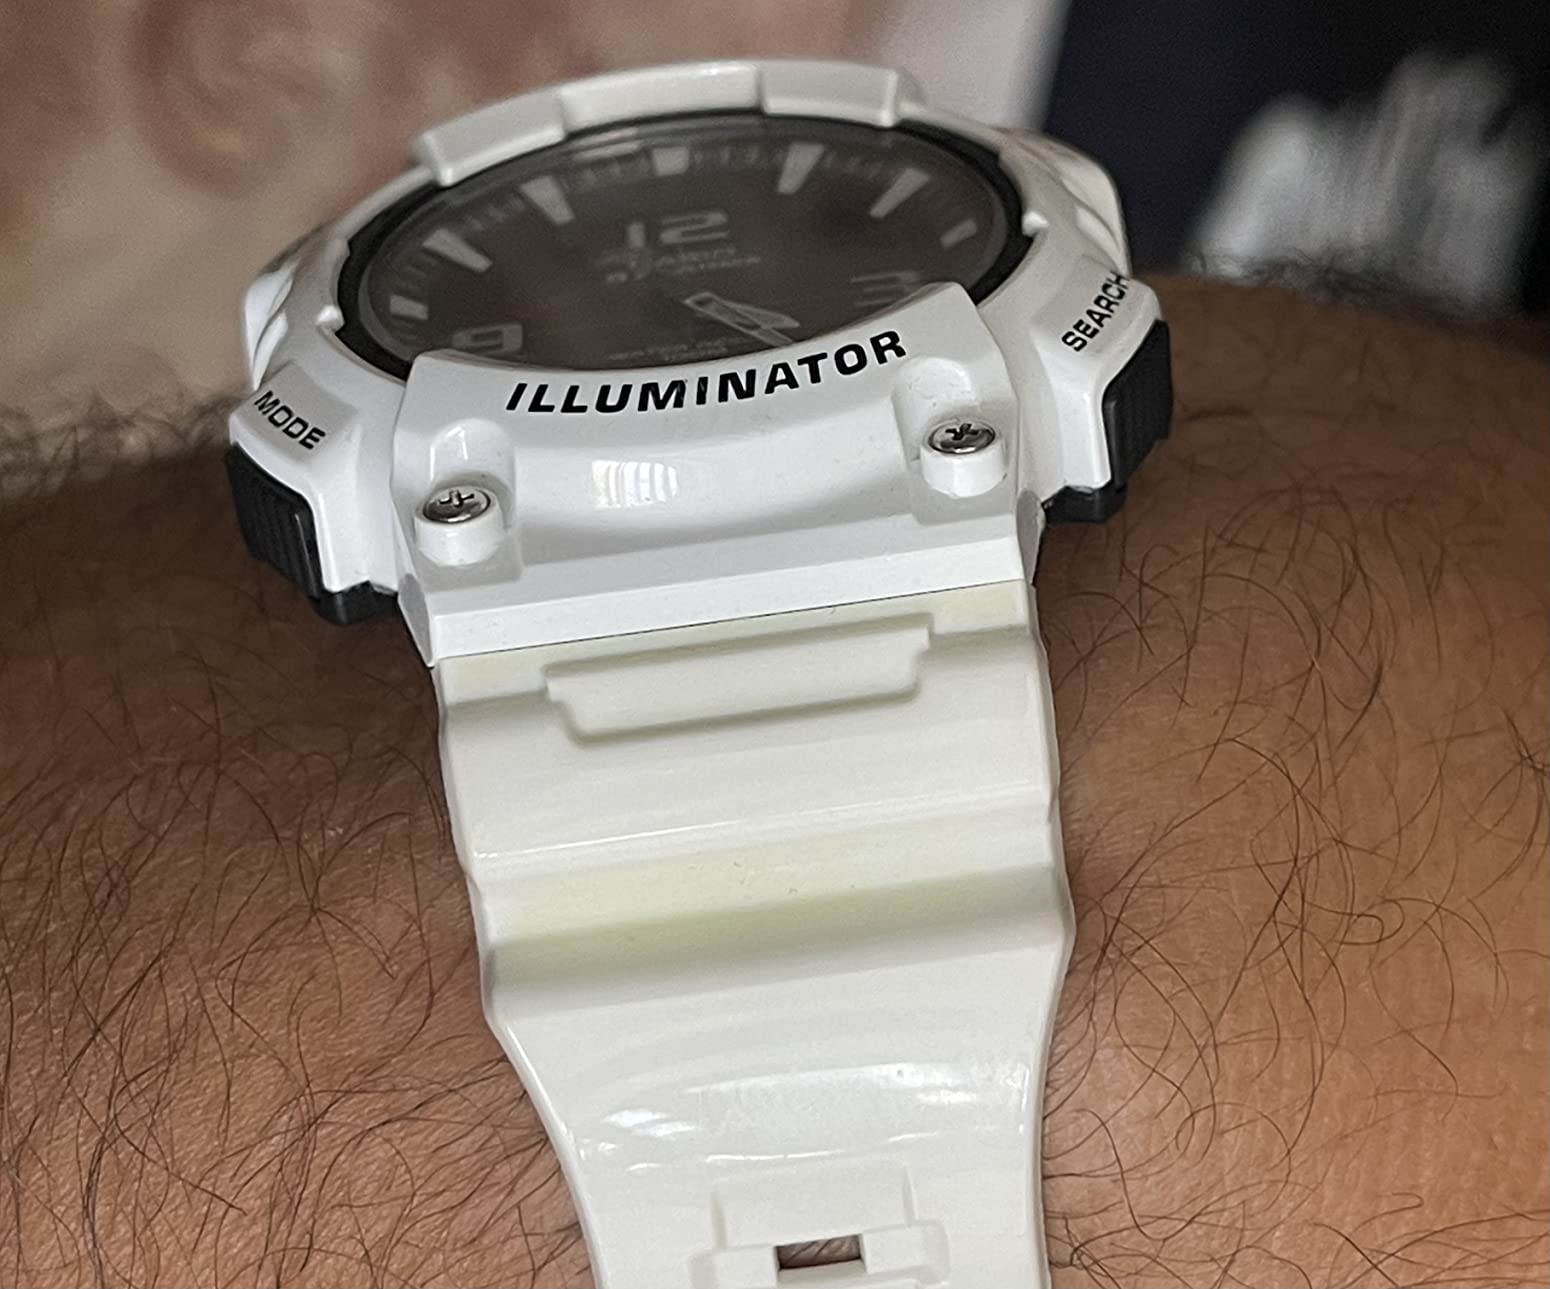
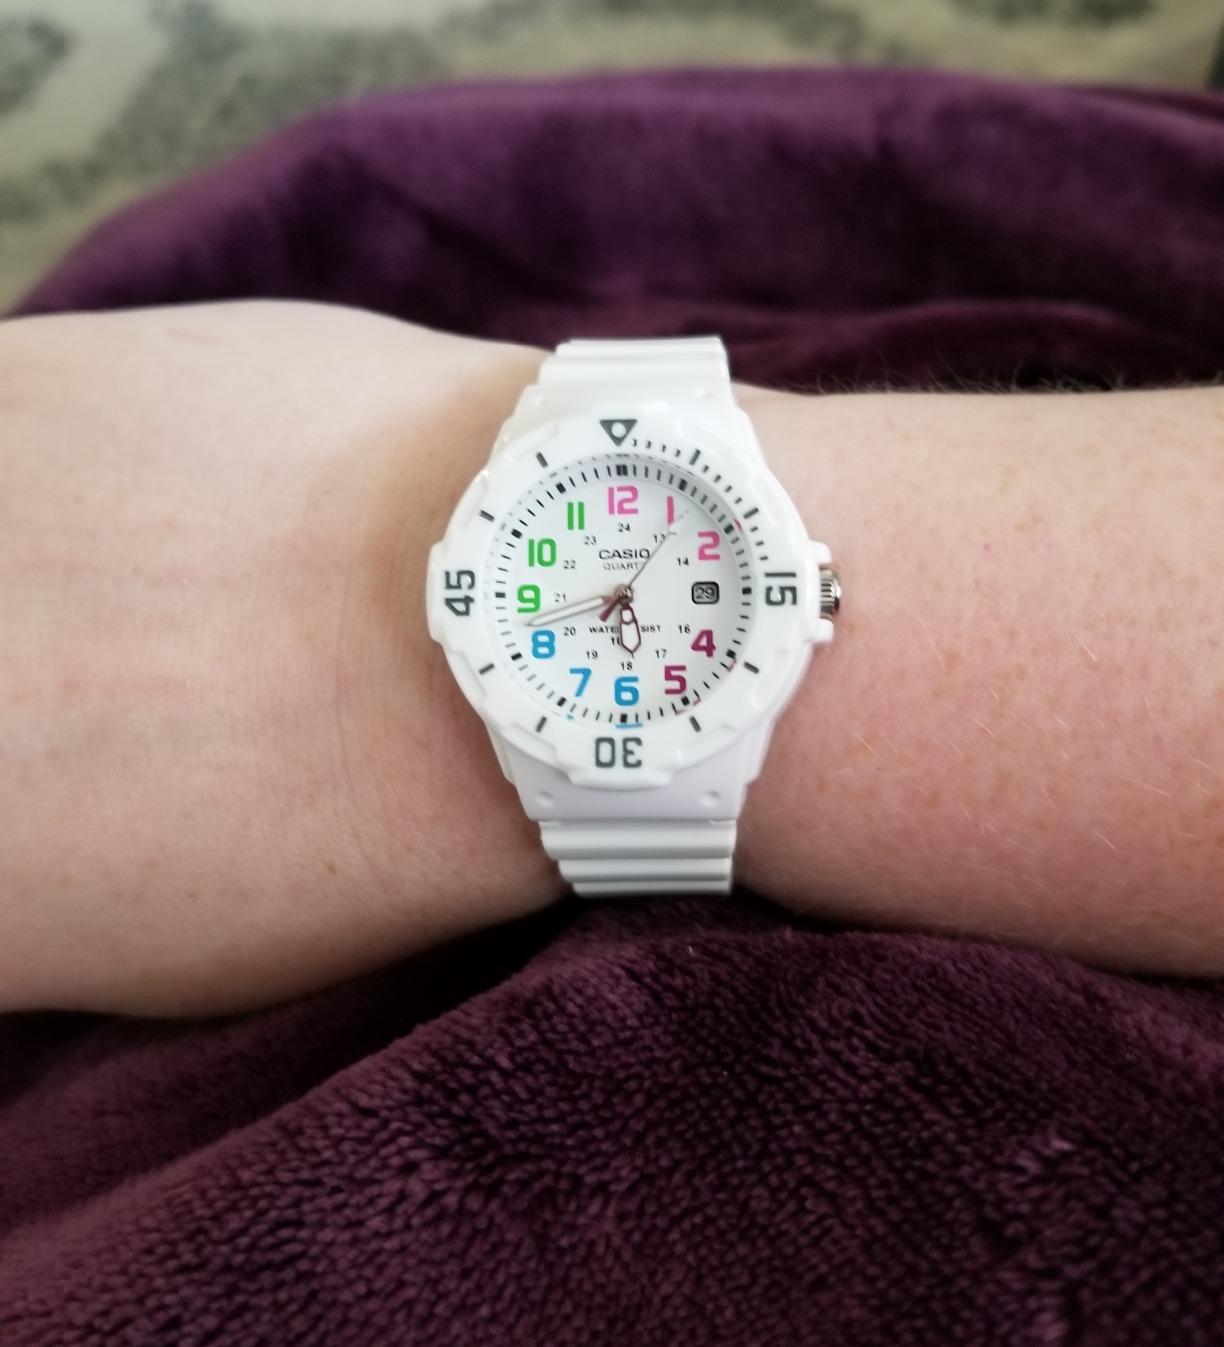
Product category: accessories_watch
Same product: no